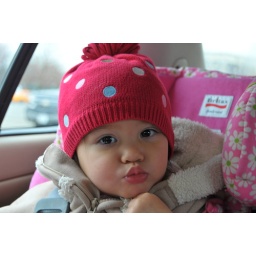
Baby in car seat